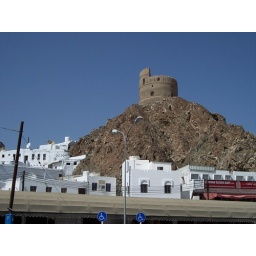
A tower at the top of a hill in Muscat, Oman